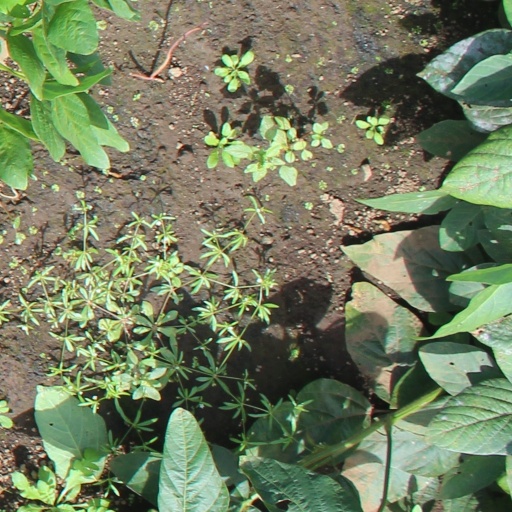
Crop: soybean